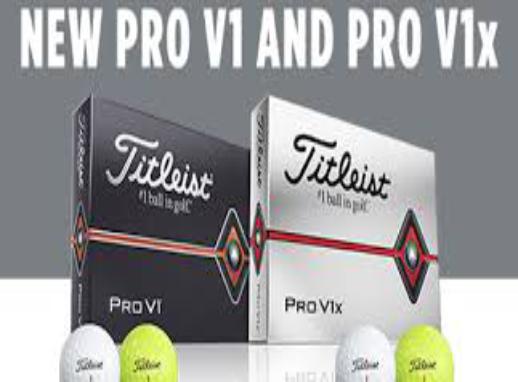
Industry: Sports